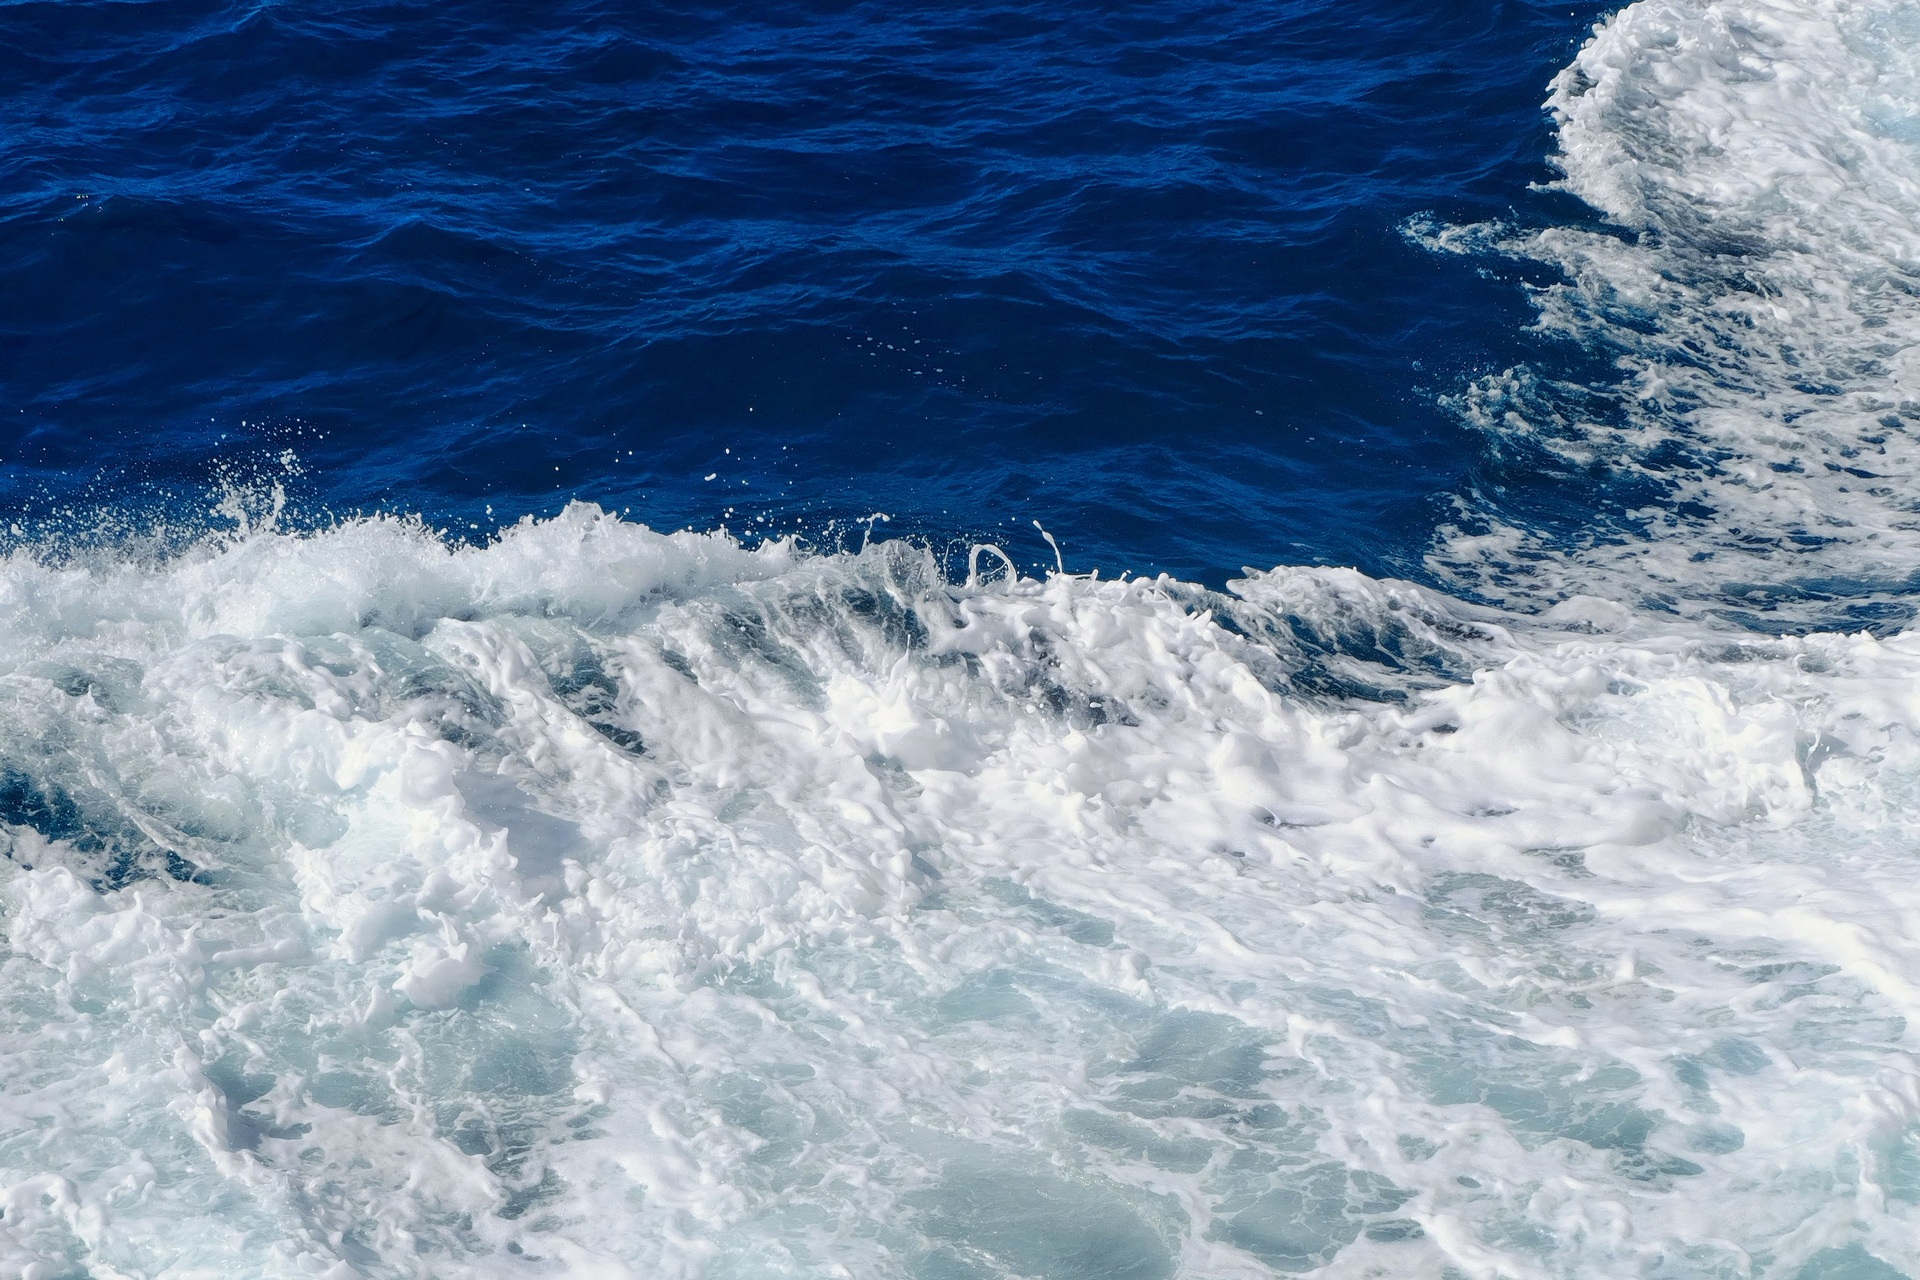
sea, coast, water, ocean, wave, surf, blue, arctic ocean, wind wave